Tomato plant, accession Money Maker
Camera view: tilt-top (135 deg); turntable rotation: 90 degrees
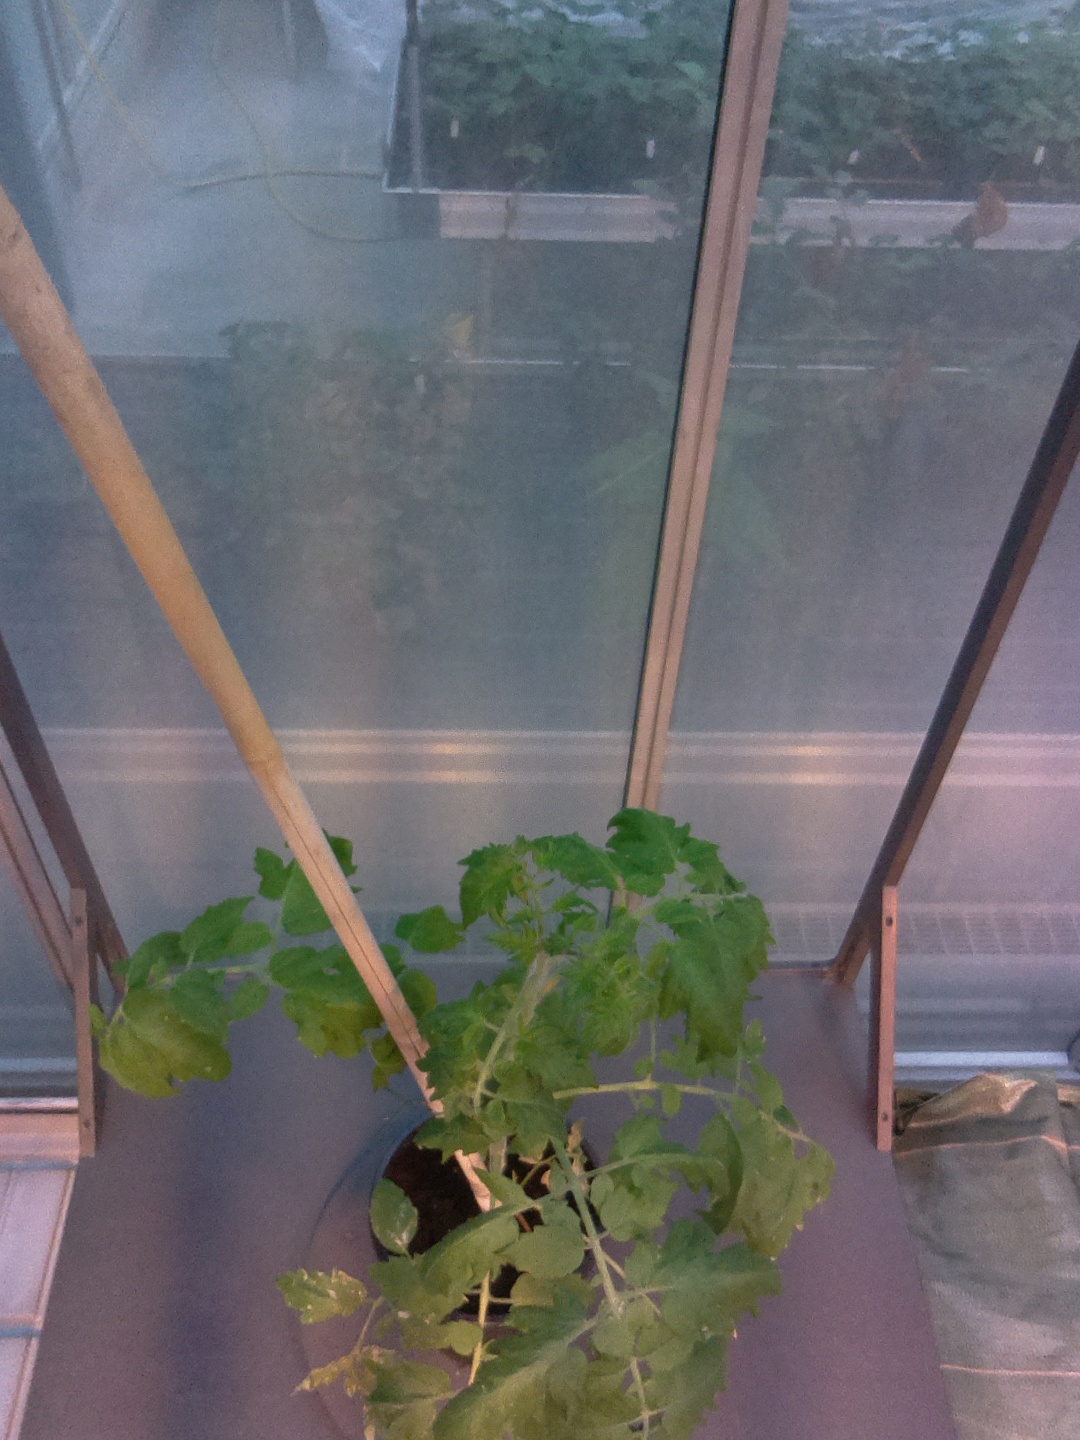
BBCH growth stage 53: 3 inflorescences visible